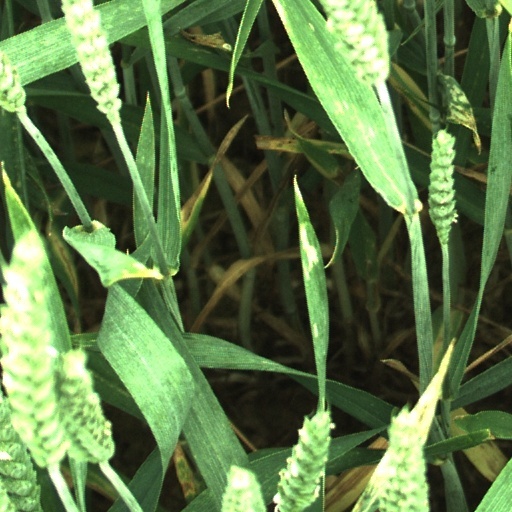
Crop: wheat